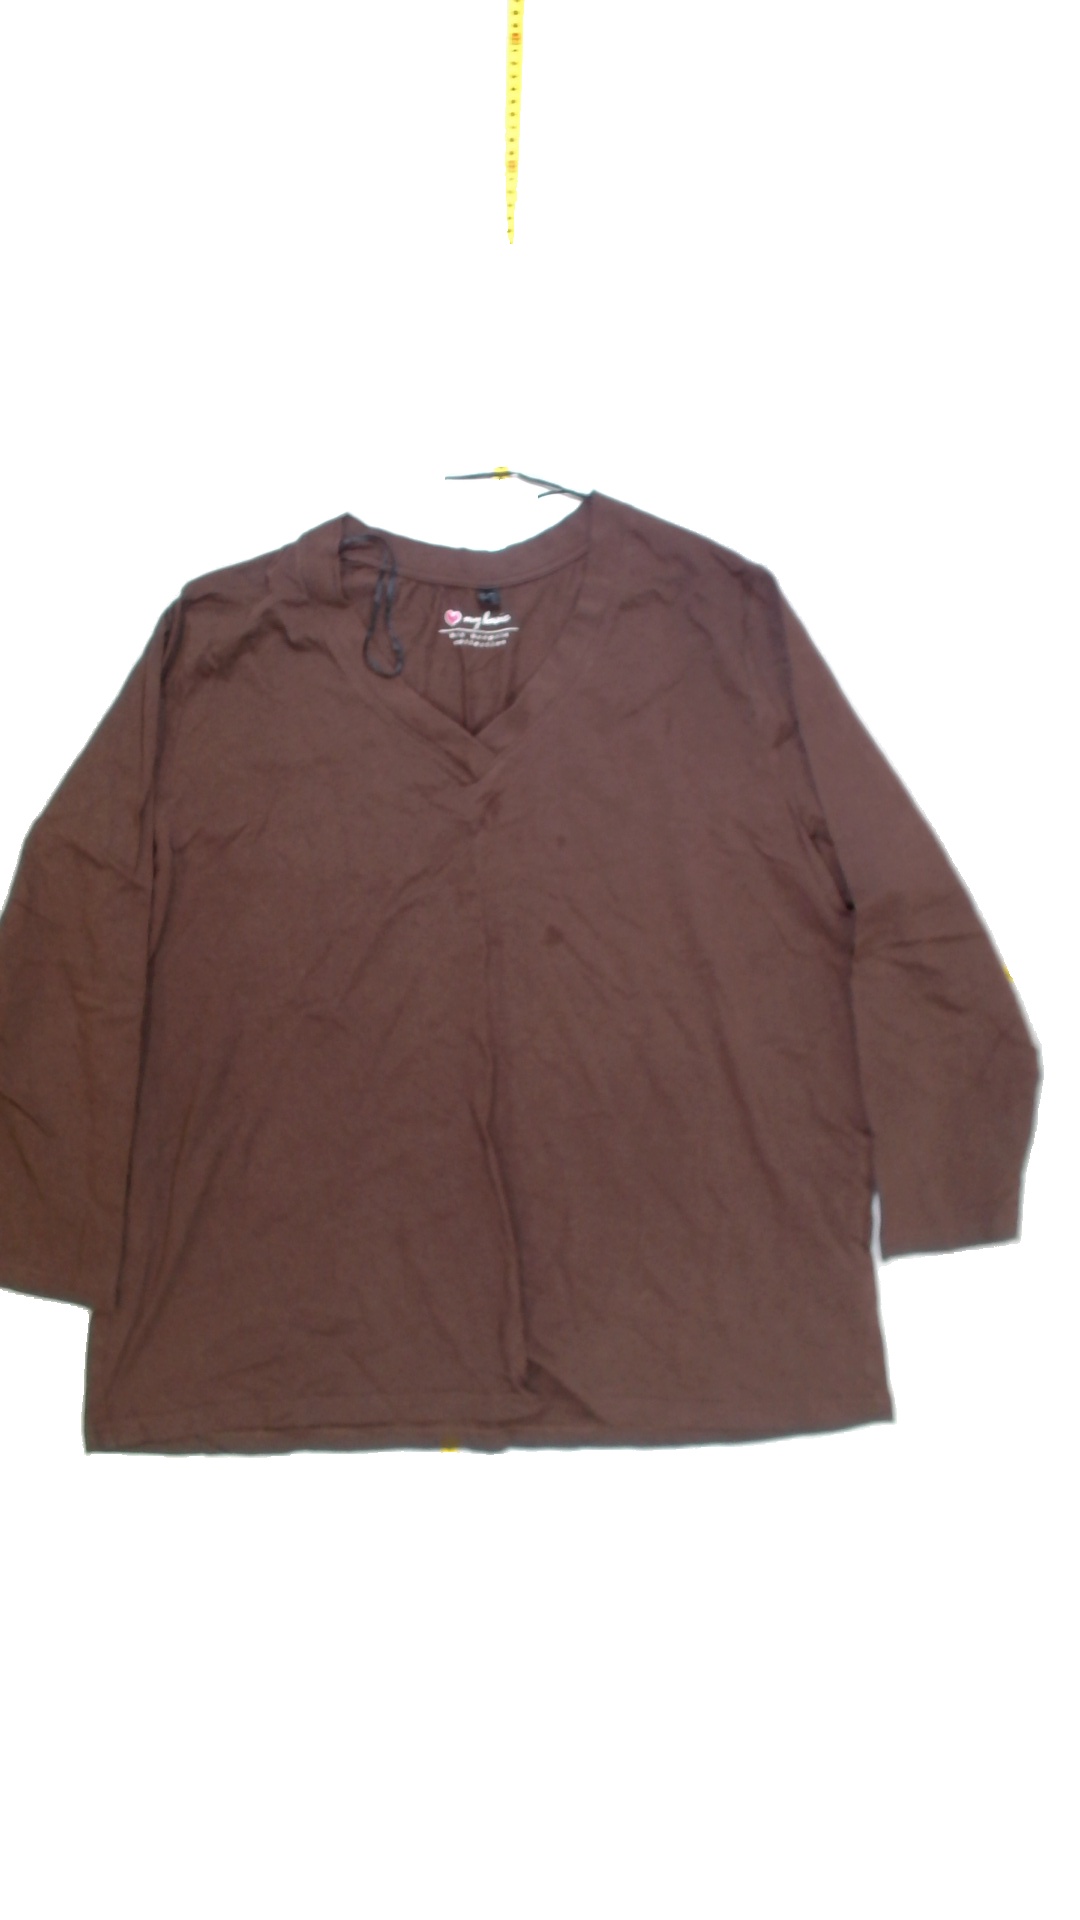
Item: Shirt (Ladies)
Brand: Not Applicable
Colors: Brown
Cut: Regular, V-collar
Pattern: Plain
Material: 100%cotton
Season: All
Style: No trend
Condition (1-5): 3
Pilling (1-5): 5
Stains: Yes
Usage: Export
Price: <50